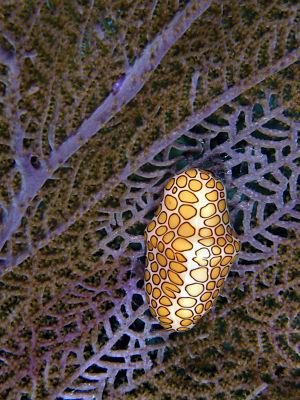
Les Ovulidae sont une famille de mollusques de la classe des gastéropodes, et de l'ordre des Littorinimorpha.